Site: brandenburg
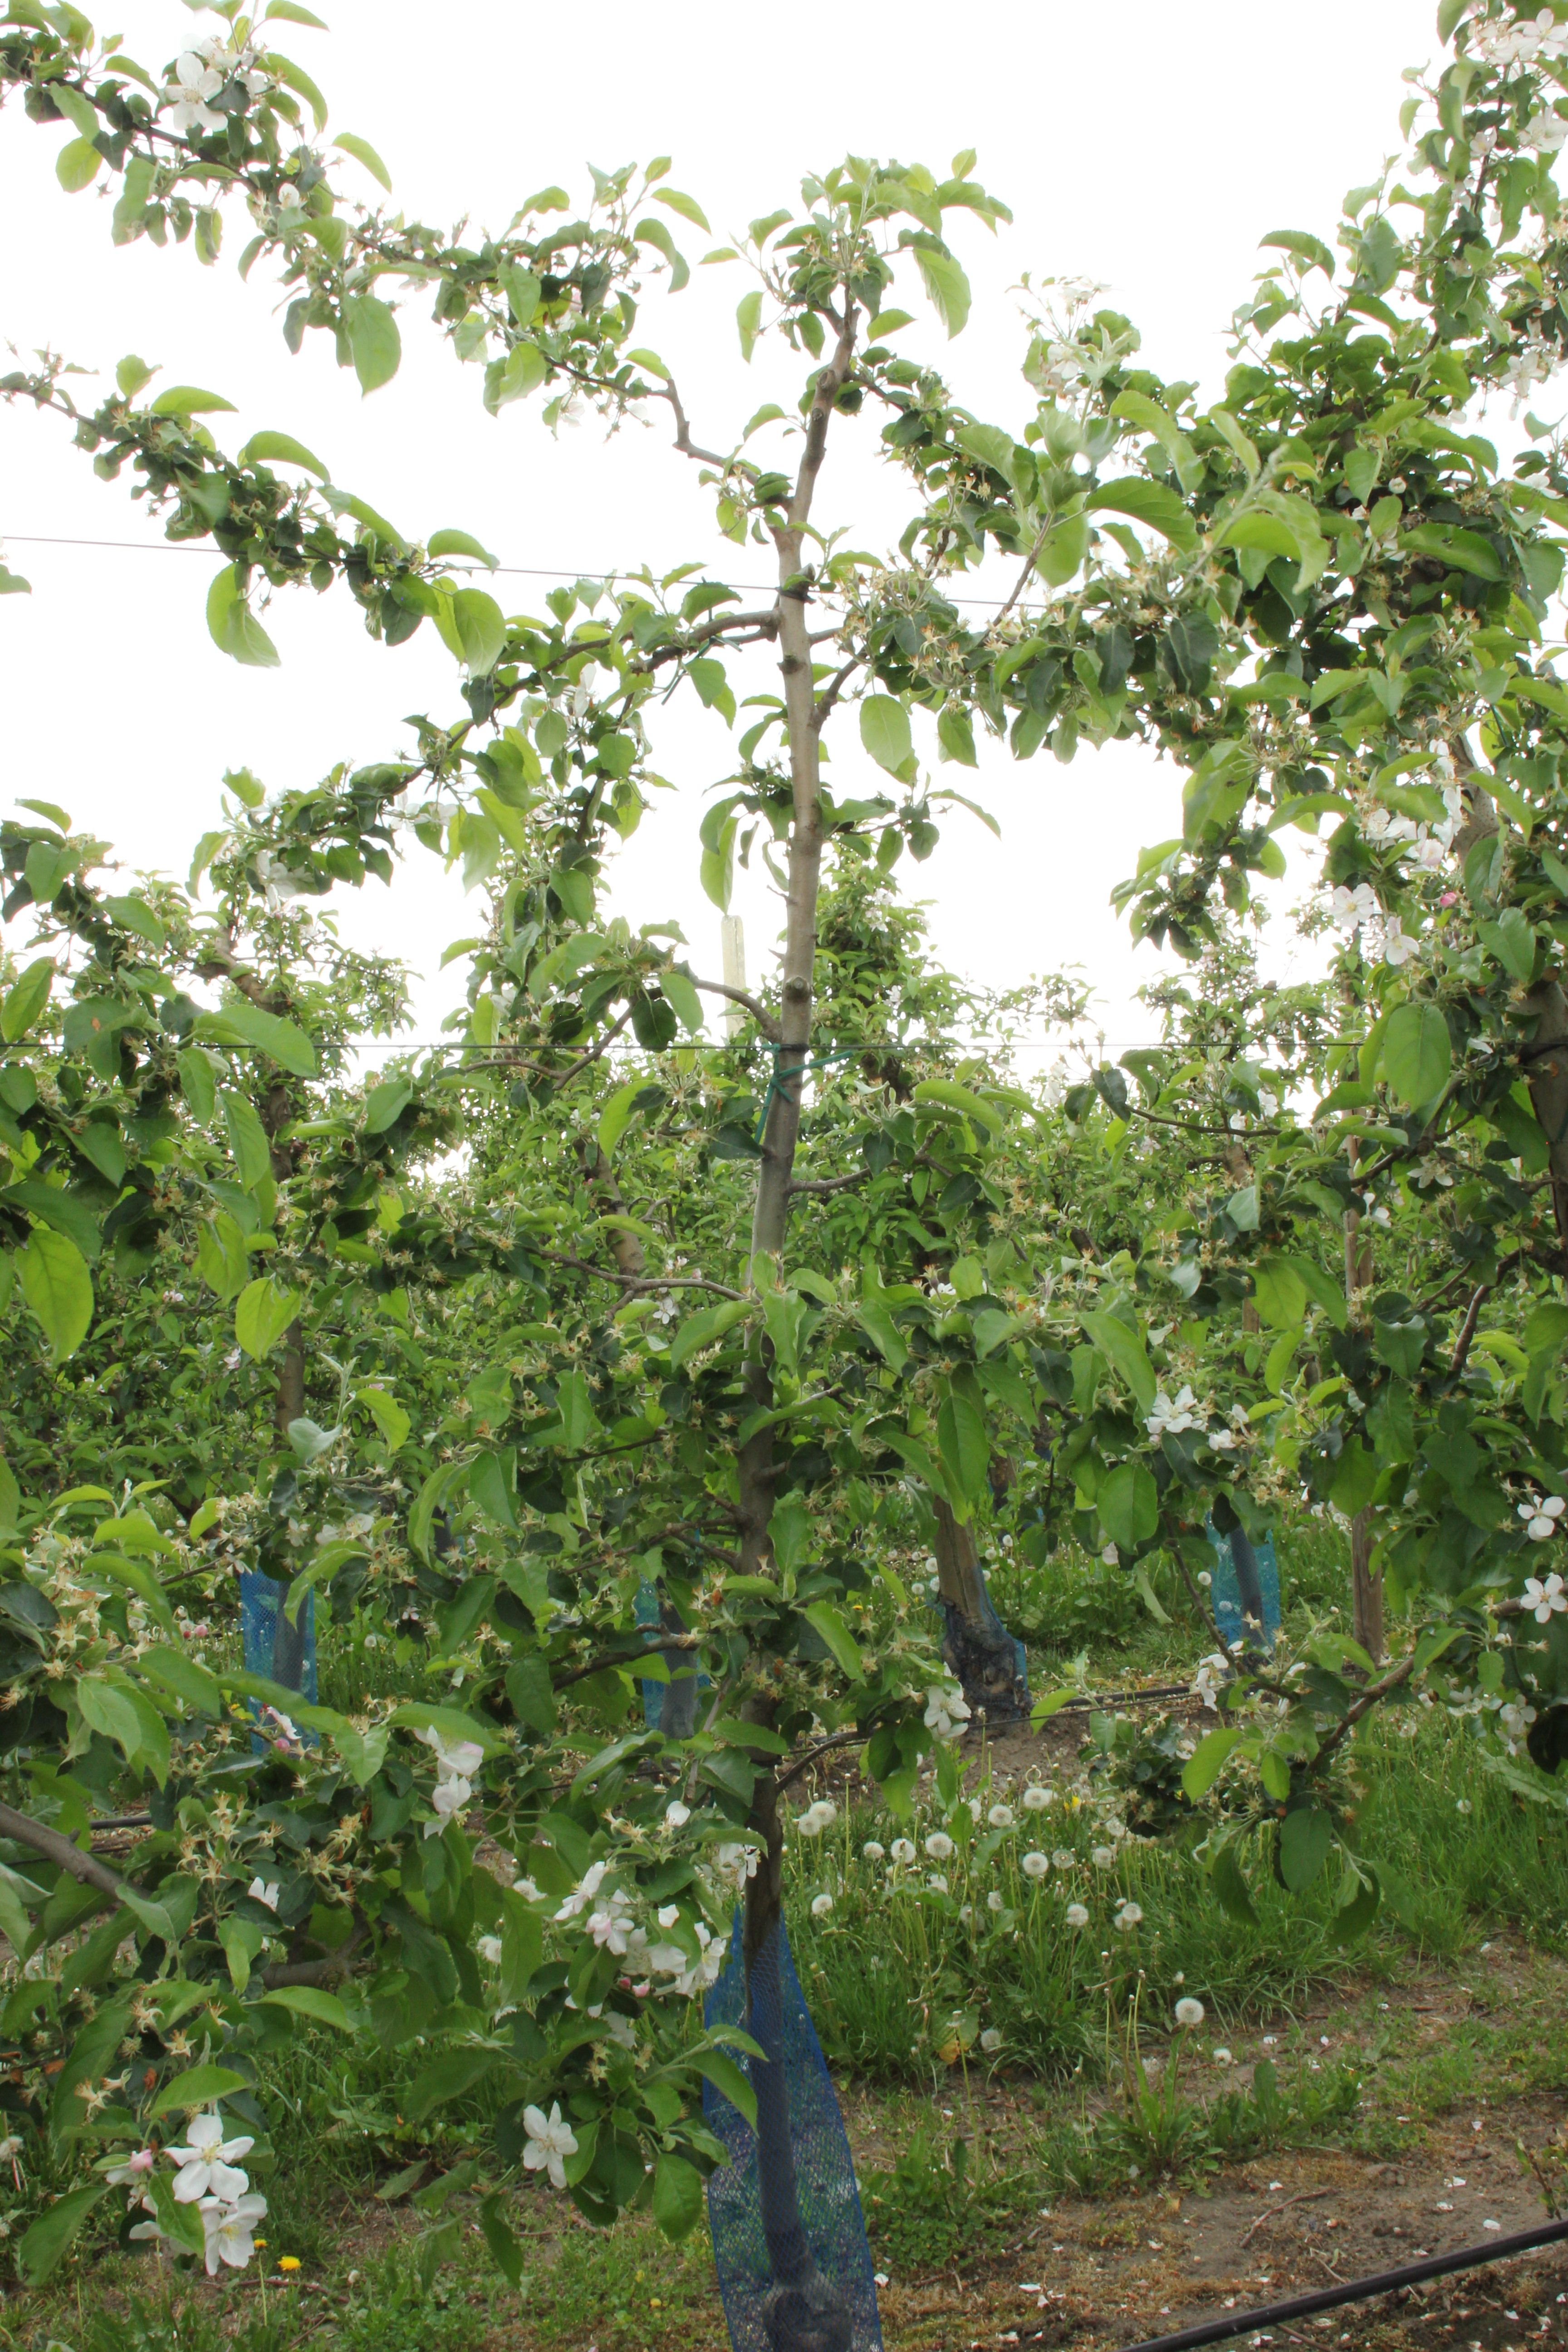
Growth stage (BBCH 67): Flowering